Gavin Shuker

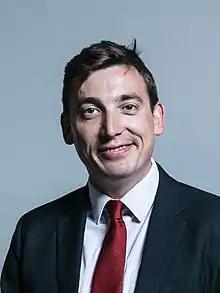
Official portrait, 2017

Gavin Shuker (born 10 October 1981) is a British former politician who served as the Member of Parliament (MP) for Luton South from 2010 to 2019. Shuker was a Labour and Co-operative Party MP before defecting to form Change UK. He then left Change UK to become an Independent politician and was defeated at the 2019 election, coming third with 9.3% of the vote.